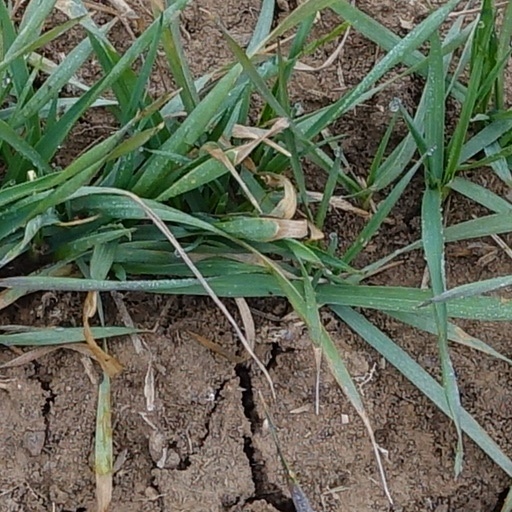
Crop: wheat